Roy Dowling

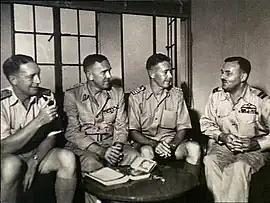
Staff at the Japanese surrender talks (l to r): Commodore John Collins; Lieutenant General Frank Berryman; Dowling; Air Commodore Ray Brownell

Dowling joined the Australian contingent at the surrender of Japan in Tokyo Bay on 2 September 1945. Following the cessation of hostilities, "Hobart" became flagship of HM Australian Squadron, and Dowling flag captain and chief of staff to Commodore John Collins, the squadron commander. The war had taken a toll on Dowling's health, and he required leave before commencing his next appointment in May 1946 as Director of Ordnance, Torpedoes and Mines at the Navy Office. Rear Admiral James Goldrick, in the "Australian Dictionary of Biography", observed that Dowling "was thrust into the highest positions of the RAN largely as a result of the heavy casualties of World War II". When John Armstrong—the only similarly qualified and more senior Navy captain—was pronounced unfit for seagoing duty, Dowling was given the chance to command Australia's first aircraft carrier, , commissioned in England on 16 December 1948. In April the following year, two months after the ship's belated acceptance into service due to teething troubles, Dowling embarked "Sydney" for Australia with two squadrons of fighters aboard.